Superhero film

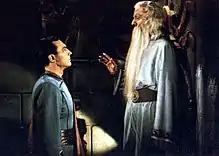
"Adventures of Captain Marvel" (by Republic Pictures, 1941)

Superhero stories initially gained popularity through comic books and were later adapted into film serials. Early examples include "Flash Gordon" (1936), "Mandrake the Magician" (1939), "The Shadow" (1940), "Adventures of Captain Marvel" (1941), "Batman" (1943), "The Phantom" (1943), "Captain America" (1944), and "Superman" (1948).